Fergus, Ontario

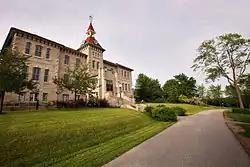
Wellington County Museum and Archives in Aboyne

Fergus is best known for the annual Scottish Festival and Highland Games, held in August. The games represent the largest gathering of clans in the world outside Scotland and Cape Breton Island. Competitions are held for music, dancing and 'heavy' events such as the caber toss. A run is also contested. The organizers summarize the event as follows: "Celtic Music, crafts for the kids, heavy events championships, bagpipes, drums, author appearances, bands, Highland dancing, story telling, singing, clan information and heritage, beer tents, artisans and vendors ... Pipe Band Competitions, Military Tattoo, Highland Dancers.